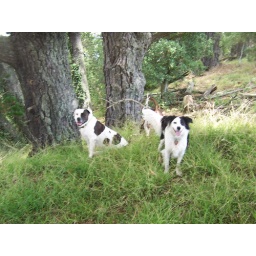
the black and white girls in tall grass